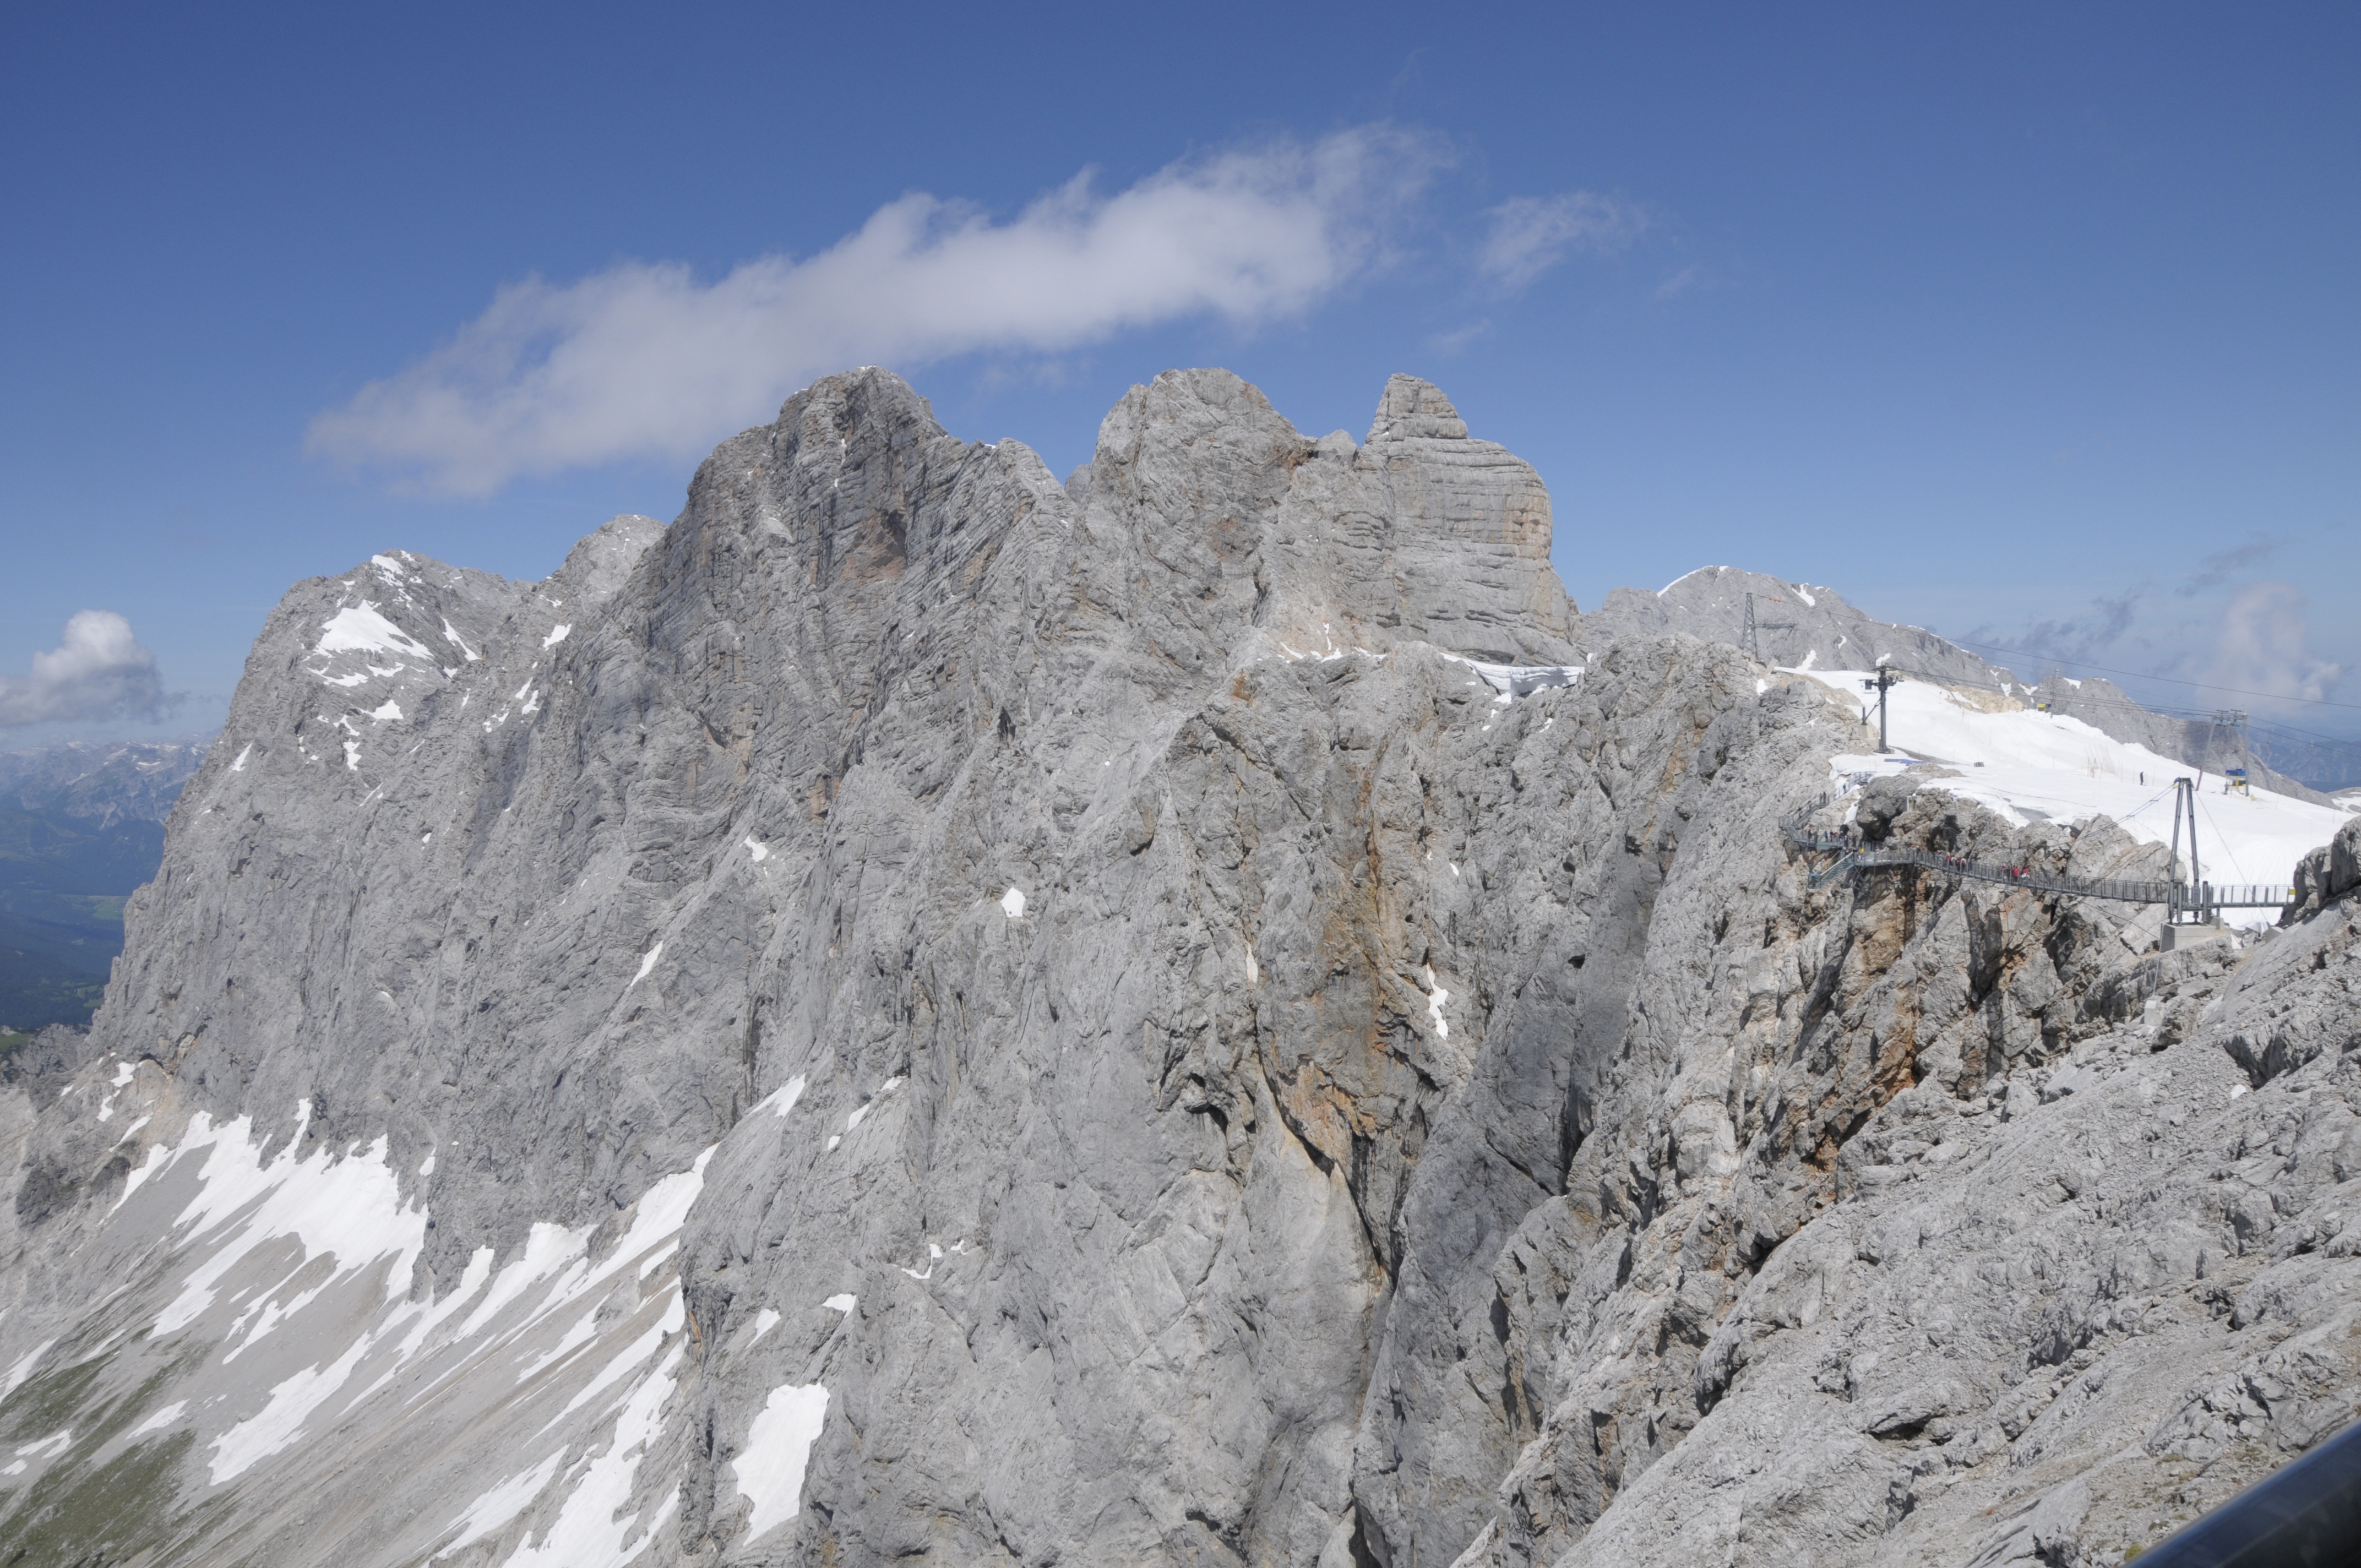
landscape, nature, rock, mountain, snow, sky, adventure, mountain range, panorama, hike, glacier, cable car, terrain, ridge, summit, austria, mountaineering, massif, geology, sports, mountains, alps, plateau, gondola, cirque, moraine, dachstein, landform, mountain pass, margit wallner, geographical feature, mountainous landforms, geological phenomenon, ar te